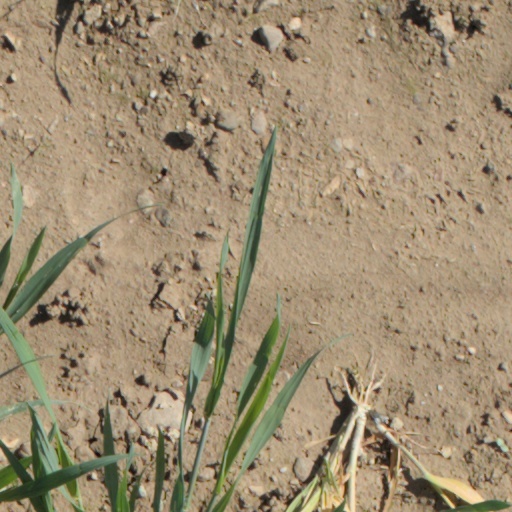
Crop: wheat